Palestine (region)

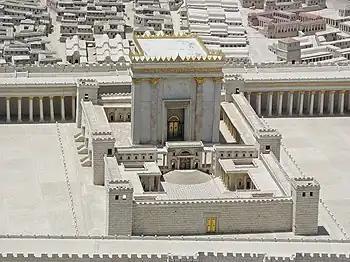
Model of the Second Temple in Jerusalem, after being rebuilt by Herod. It was destroyed by the Romans in 70 CE during the First Jewish-Roman War.

In the first and second centuries CE, the province of Judea became the site of two large-scale Jewish revolts against Rome. During the First Jewish-Roman War, which lasted from 66 to 73CE, the Romans razed Jerusalem and destroyed the Second Temple. In Masada, Jewish zealots reportedly preferred to commit suicide than endure Roman captivity. In 132CE, another Jewish rebellion erupted. The Bar Kokhba revolt took three years to put down, incurred massive costs on both the Romans and the Jews, and desolated much of Judea. The center of Jewish life in Palestine moved to the Galilee. After the revolt, the Romans enacted a few punitive measures, including restrictions on Jewish religion and practice, and forbade Jews from inhabiting the area surrounding Jerusalem. The city was rebuilt as a Roman colony called Aelia Capitolina. Around this time, the Roman authorities renamed the province of Judaea as Syria Palaestina—an act that, according to the prevailing scholarly view, was intended to sever the symbolic and historical connection between the Jewish people and the land. Other interpretations have also been proposed.